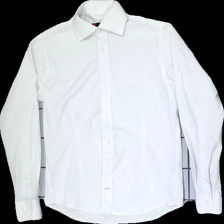
View: front
Type: Shirt
Category: Men
Brand: Dressman
Colors: White
Material: 100%cotton
Cut: Regular
Size: S
Season: Spring
Smell: Minor
Price range: 50-100
Recommended usage: Reuse